Livingston, Montana

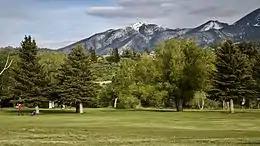
Golf course, Livingston, Montana

On December 21, 1882, Livingston was incorporated and named in honor of Johnston Livingston, pioneer Northern Pacific Railway stockholder, director and friend of Northern Pacific Railroad President Henry Villard. Johnston Livingston was director from 1875 to 1881 and 1884–1887. Crawford Livingston Jr., Johnston's nephew, is more commonly considered the town's namesake. Crawford bought the real estate after the survey and on July 17, 1883, established the First National Bank in the city. Often he spoke of Livingston as "his town," and he apparently enjoyed the publicity of supposedly having a city named for him. But the name Livingston has always stood out in the Northern Pacific official family.